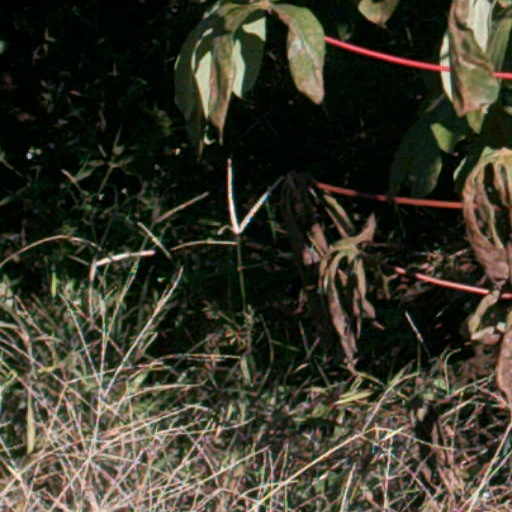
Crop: cassava